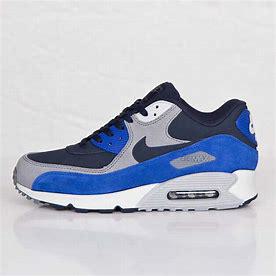
Brand: Nike
Model: Air Max 90 LTR